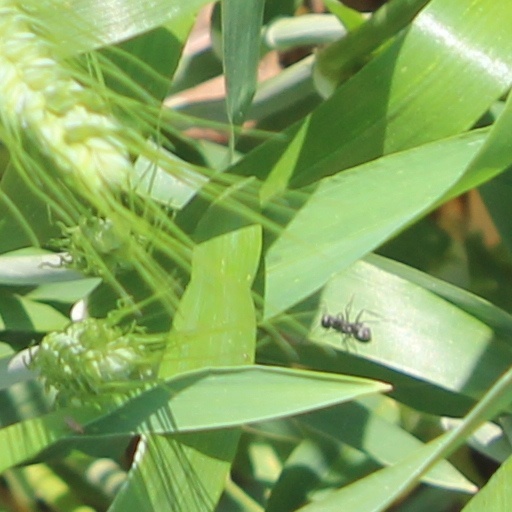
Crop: wheat